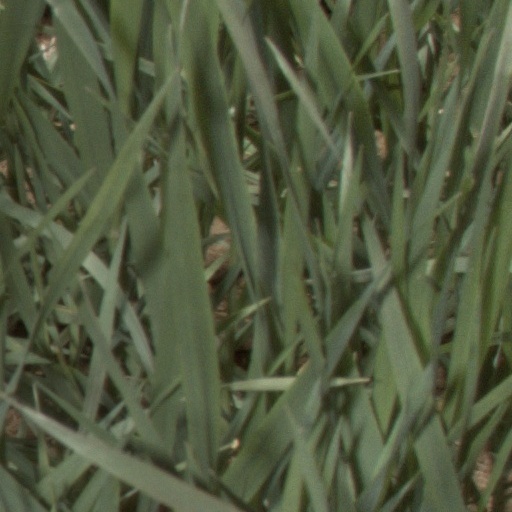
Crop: wheat